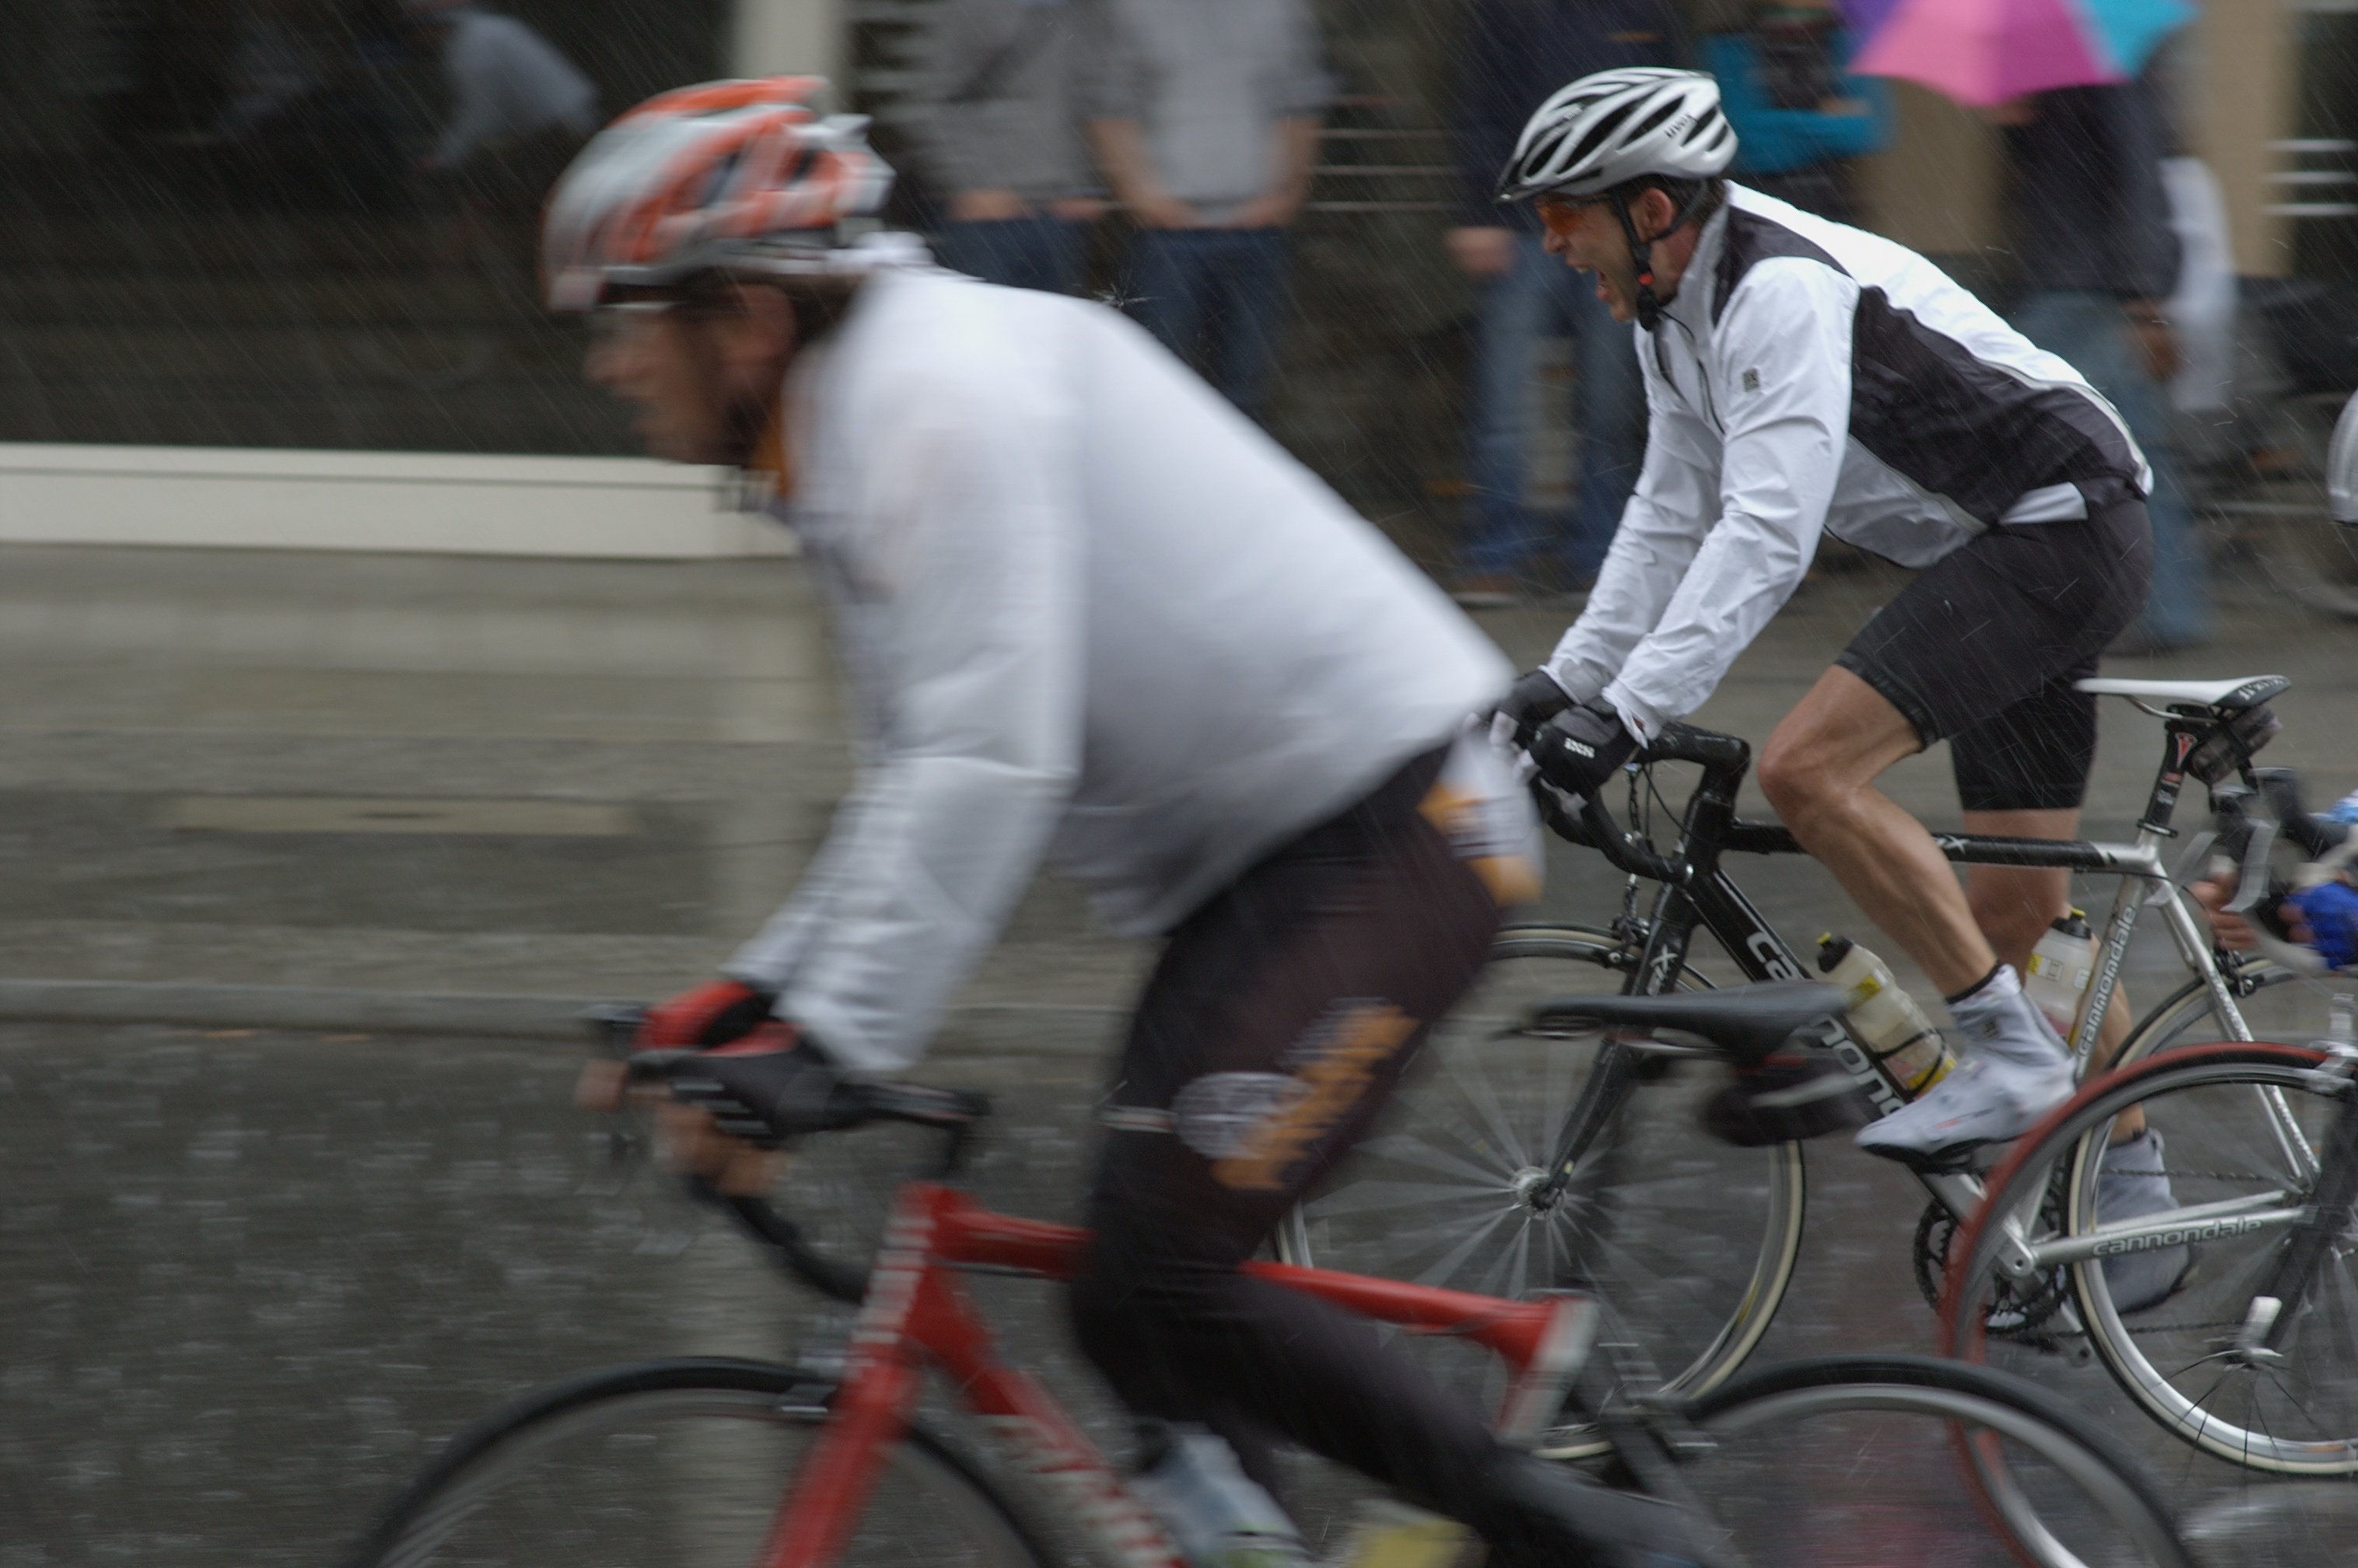
sport, bicycle, recreation, vehicle, extreme sport, sports equipment, mountain bike, cycling, race, sports, rawtherapee, germany, deutschland, berlin, walimex, samyang, pentax, 85mm, 2010, lenstagged, steffenzahn, k100d, justpentax, berlinmitte, iamflickr, velothon, 85mmf14, walimex85mm, walimexpro8514if, radsport, skodavelothonberlin, velothonberlin, road cycling, outdoor recreation, cycle sport, cyclo cross bicycle, cyclo cross, bicycle racing, road bicycle, endurance sports, racing bicycle, road bicycle racing, duathlon